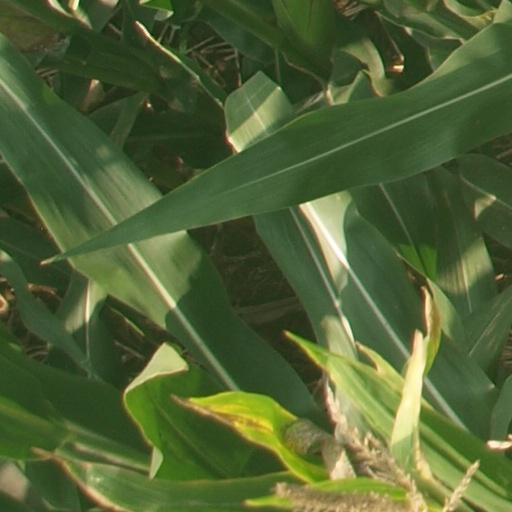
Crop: maize; corn